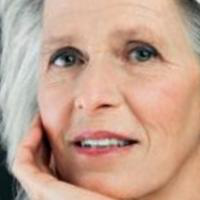
Age group: age 66-80